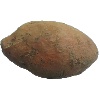
Label: potato_sweet